Lumpkin Commercial Historic District

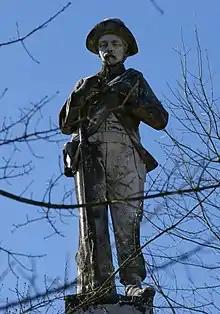
Statue on square

The district includes Lumpkin's courthouse square, with its monument to the Confederate dead, and the two-story brick Classical Revival Stewart County Courthouse (separately listed on the National Register in 1980).